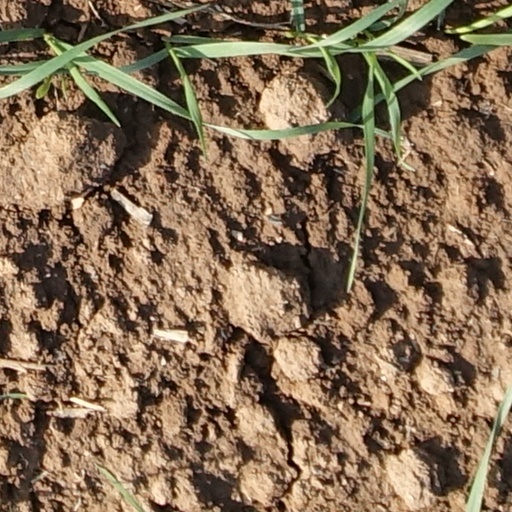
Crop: wheat